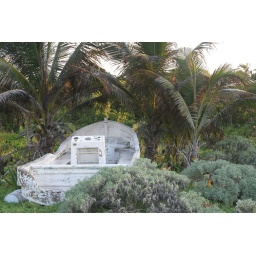
This fishing boat was washed up on the beach and into the jungle, probably by the Hurricane Dean. Located on Xpu-Ha Beach.